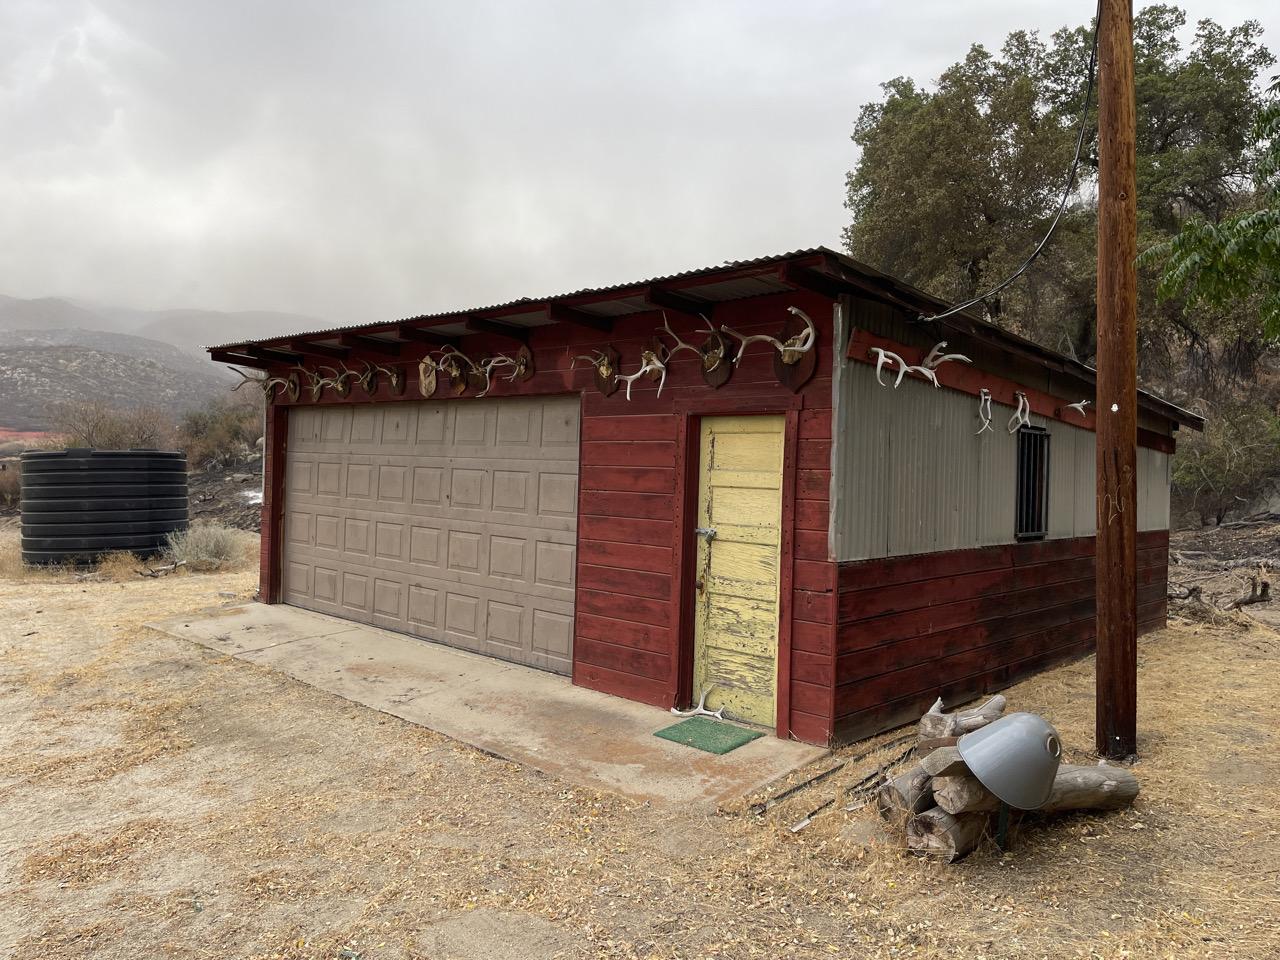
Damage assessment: no_damage